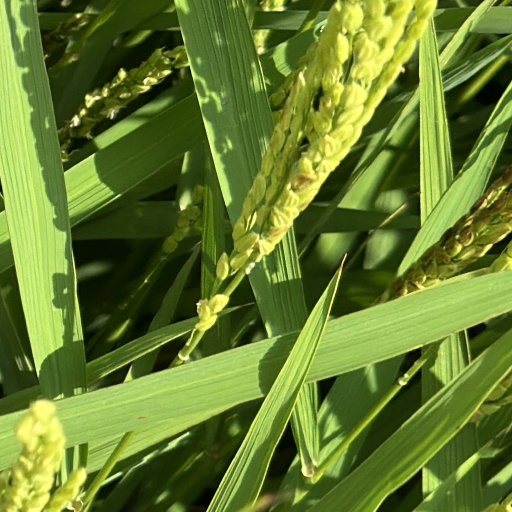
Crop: rice